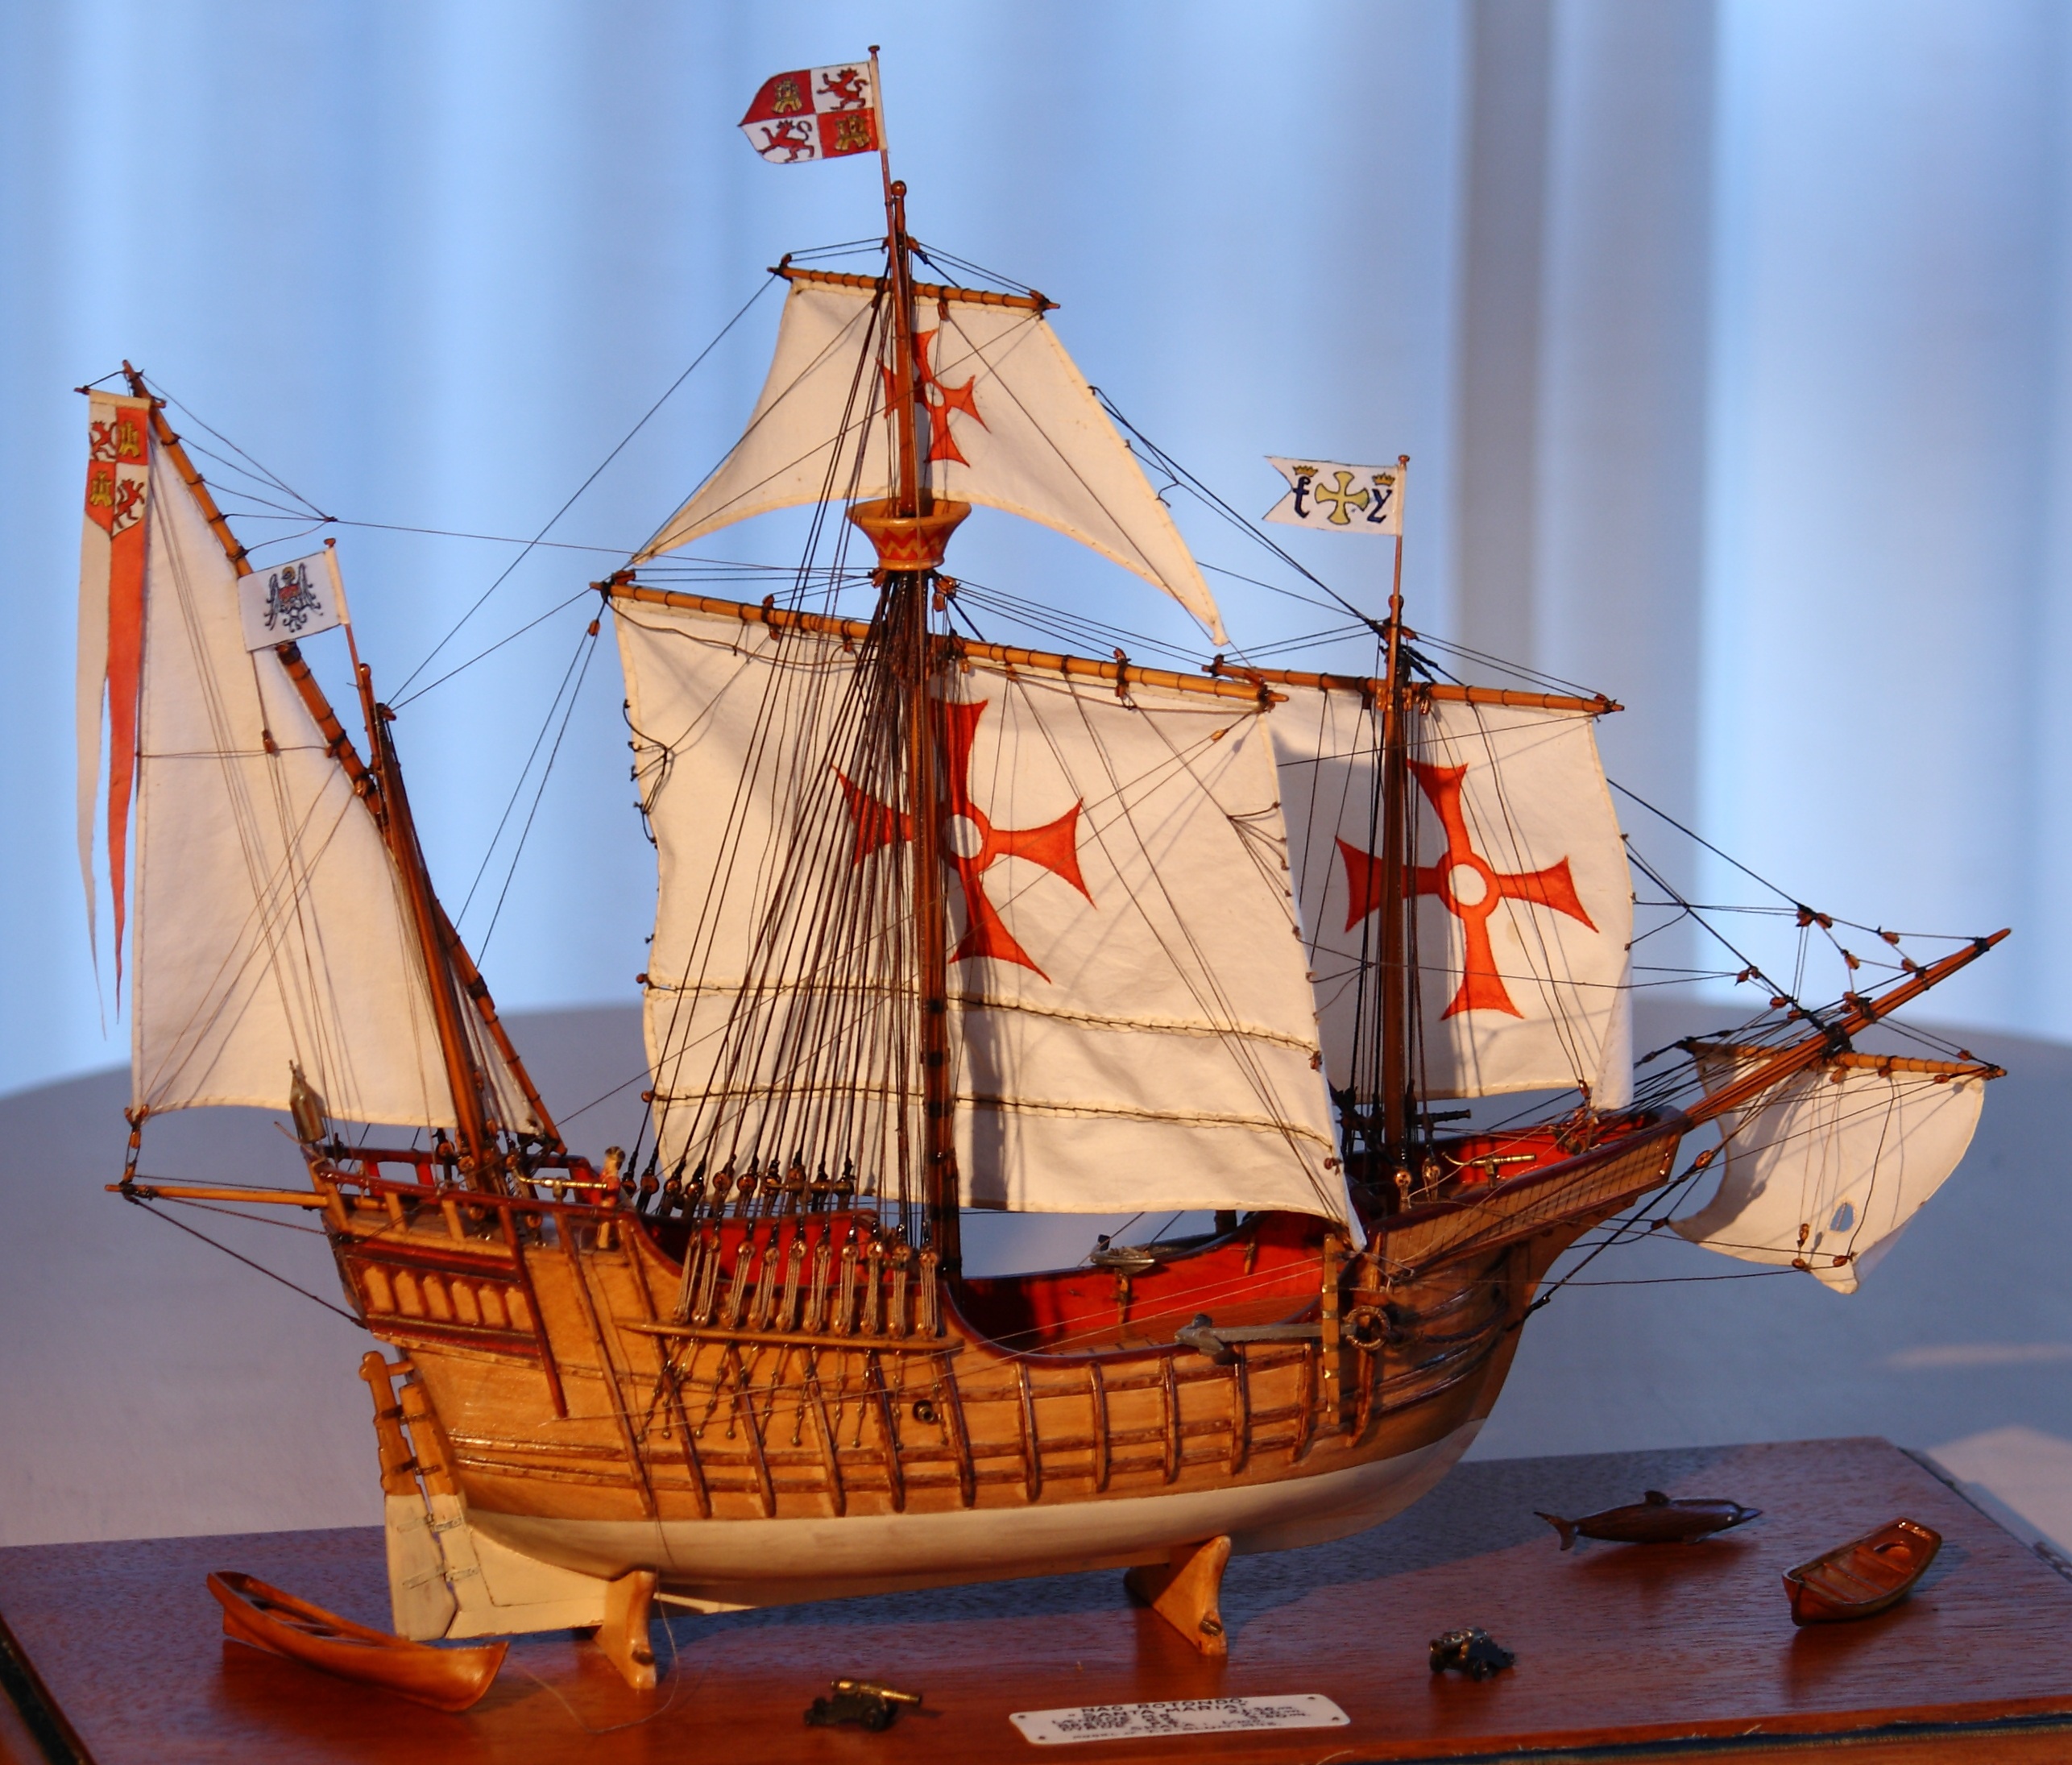
boat, ship, vehicle, mast, sailboat, model ship, cog, sail, handmade, 1948, watercraft, schooner, windjammer, barque, hobby, frigate, columbus, brig, sailing ship, galeas, tall ship, galleon, santa maria, full rigged ship, galley, ship of the line, caravel, brigantine, lugger, fluyt, barquentine, carrack, manila galleon, sloop of war, east indiaman, trabaccolo